David Andrews (American football)

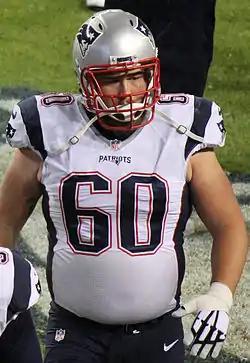
Andrews with the New England Patriots in 2015

James David Andrews (born July 10, 1992) is an American former professional football player who was a center for the New England Patriots of the National Football League (NFL). He played college football for the Georgia Bulldogs.